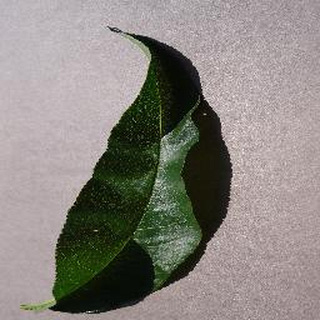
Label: healthy_peach